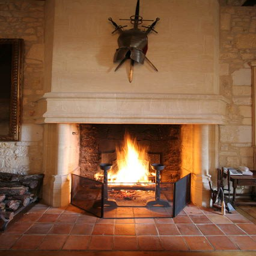
this is like caging an inferno behind a screen .